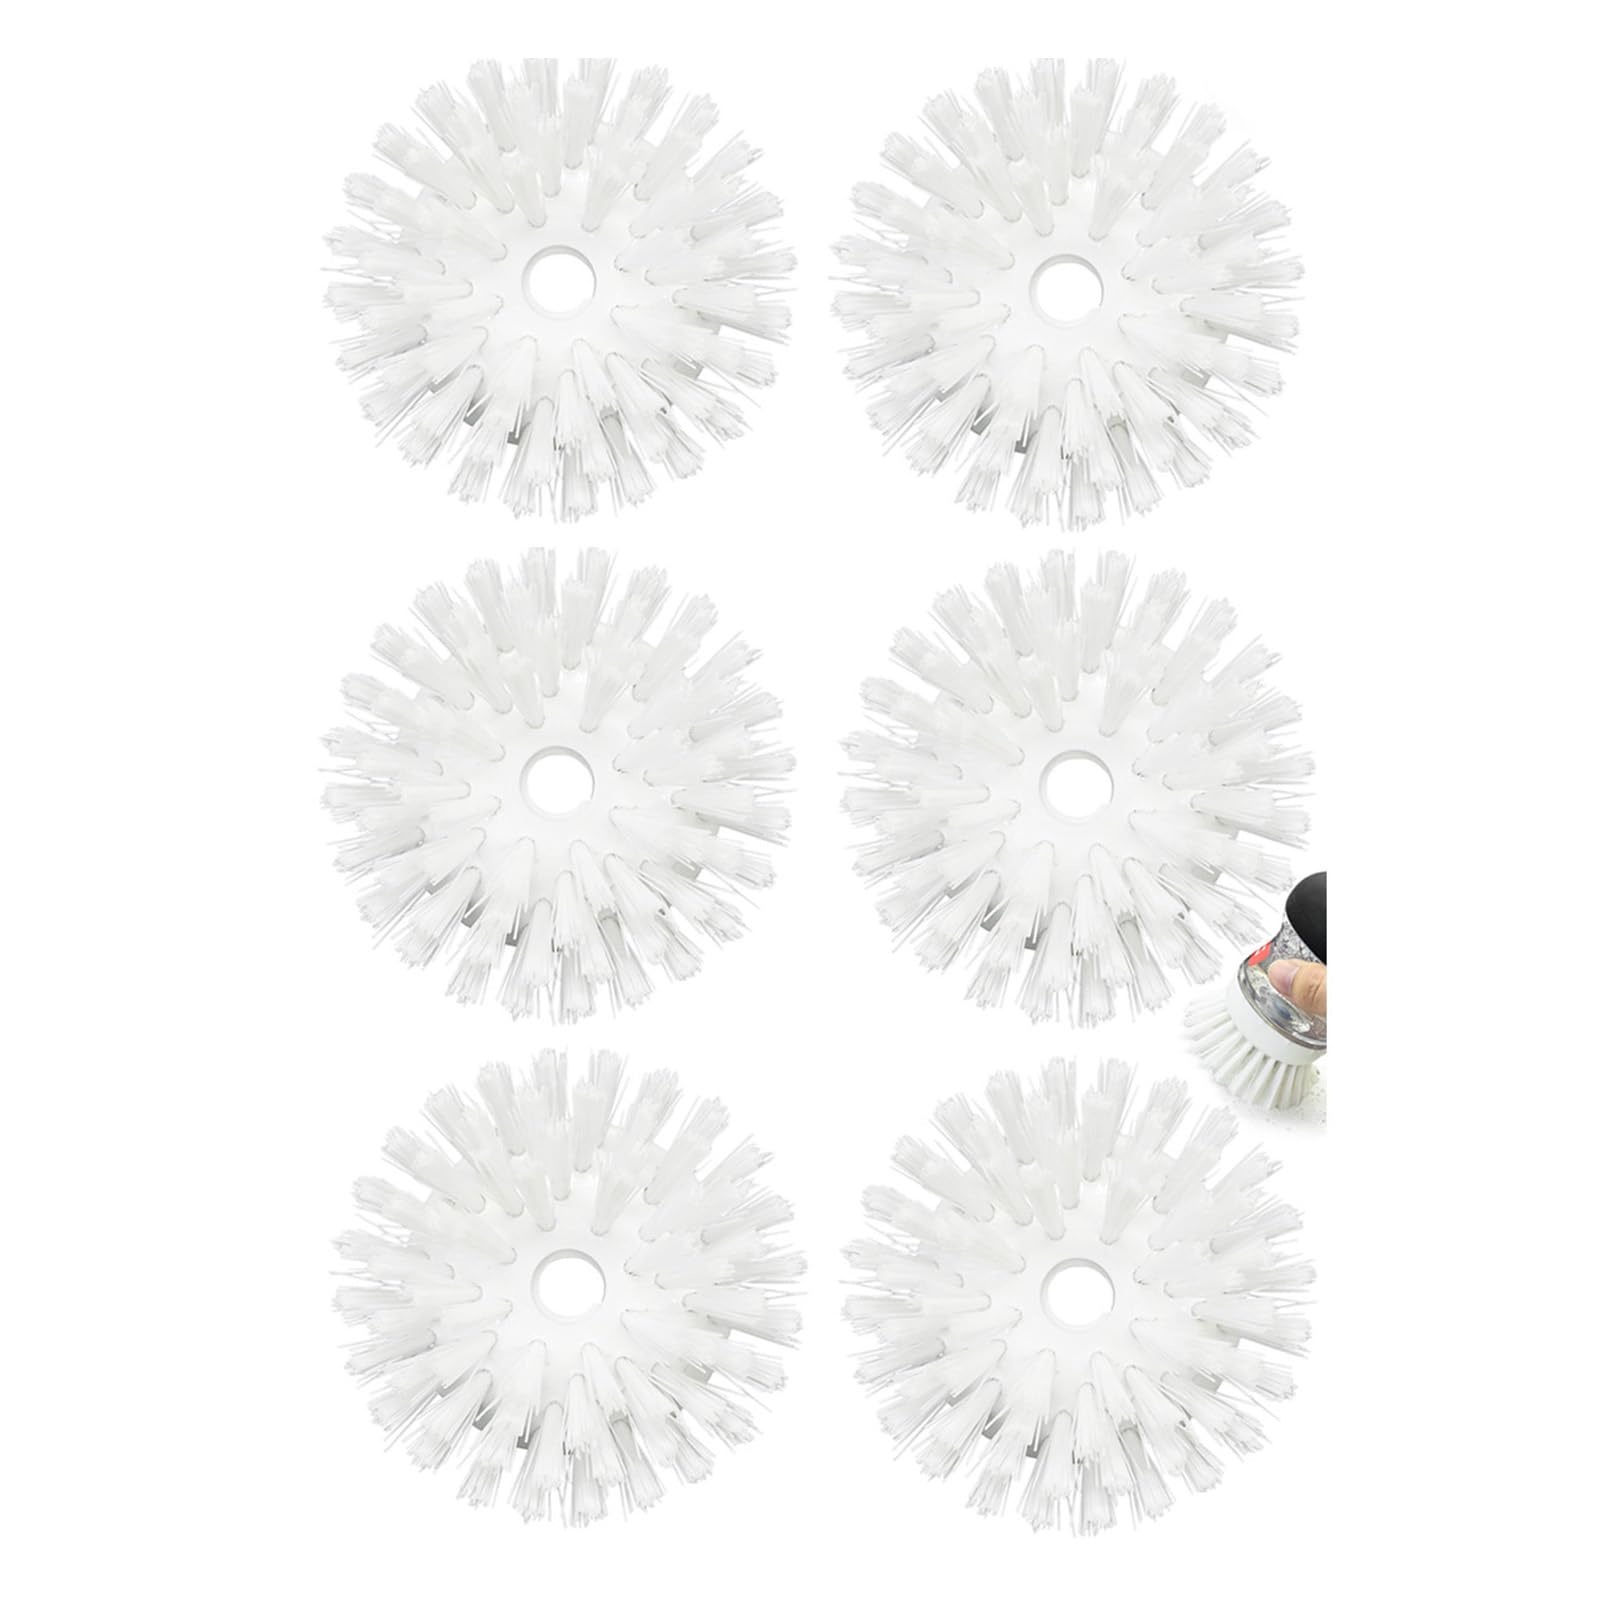
Palm Brush Refills for OXO Soap Dispensing Dish Brush - 6 Pack Cleaning Replacement Brush Head for OXO Palm Brush
Brand: Shadowgallery Color: 6-white Features: 【Please check the brand of palm brush before buying! 】-These brush heads are designed for OXO Good Grips Soap Dispensing Palm Brush. Please contact us in time if you have any questions.(Our refill has two raised labels inside, please look at the pictures before making a purchase.) 【6 *Replacement Brushes】- 6 Household palm brush heads are suitable for OXO Good Grips Soap Dispensing Palm Brush included in the package. （No handle included） 【Perfect Design】-The dish brush refill is completely suitable for the palm scrubber, which perfectly seals the soapy water.The soapy water can just flow out from the small hole in the middle of the brush, rather than from the surrounding. 【Durable+Odorless】-The nylon bristles of palm grip scrubber refills are durable, not easy to fall off, and soft enough to effectively scrub dirt, suitable for any cooker. 【Reusable Dish Brush Refills】-These replacement head can reduce the splashing of water and soap on kitchen sinks and countertops, and the scrub brush refills can be reused to better protect the environment. 【Simple replacement】-Replace the brush head with a new one. You only need to twist it and you can install it easily. The new replacement head for oxo soap dispenser can be used immediately. 【Tips】-Don't use it in a pot with high temperature, it will damage the bristles. Please wait for the pan to cool before using the dish washing brush head！ 【Sincere Service】-If you have any questions, please contact us first, and we will provide support and suggestions. Binding: Kitchen model number: 210 Part Number: 086 Package Dimensions: 7.1 x 3.3 x 2.9 inches
Brand: Shadowgallery
Category: Home & Garden > Household Supplies > Household Cleaning Supplies > Scrub Brush Heads & Refills